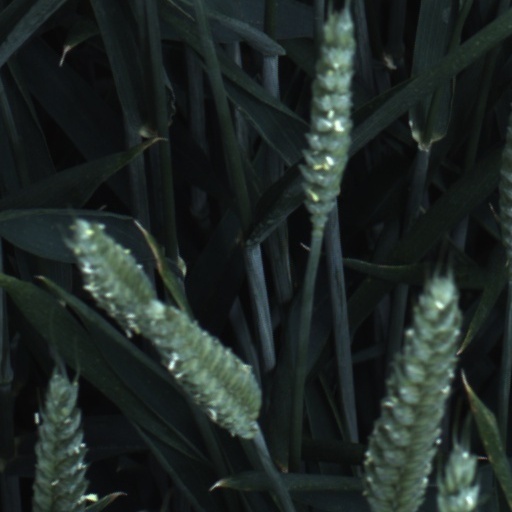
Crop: wheat